Riverside Site

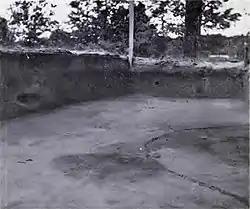
1960s photograph showing extent of 1957 excavation

The Riverside Site, also known as 20-ME-1, is an archaeological site located near the Riverside Cemetery in Menominee, Michigan. It was listed on the National Register of Historic Places in 1978.